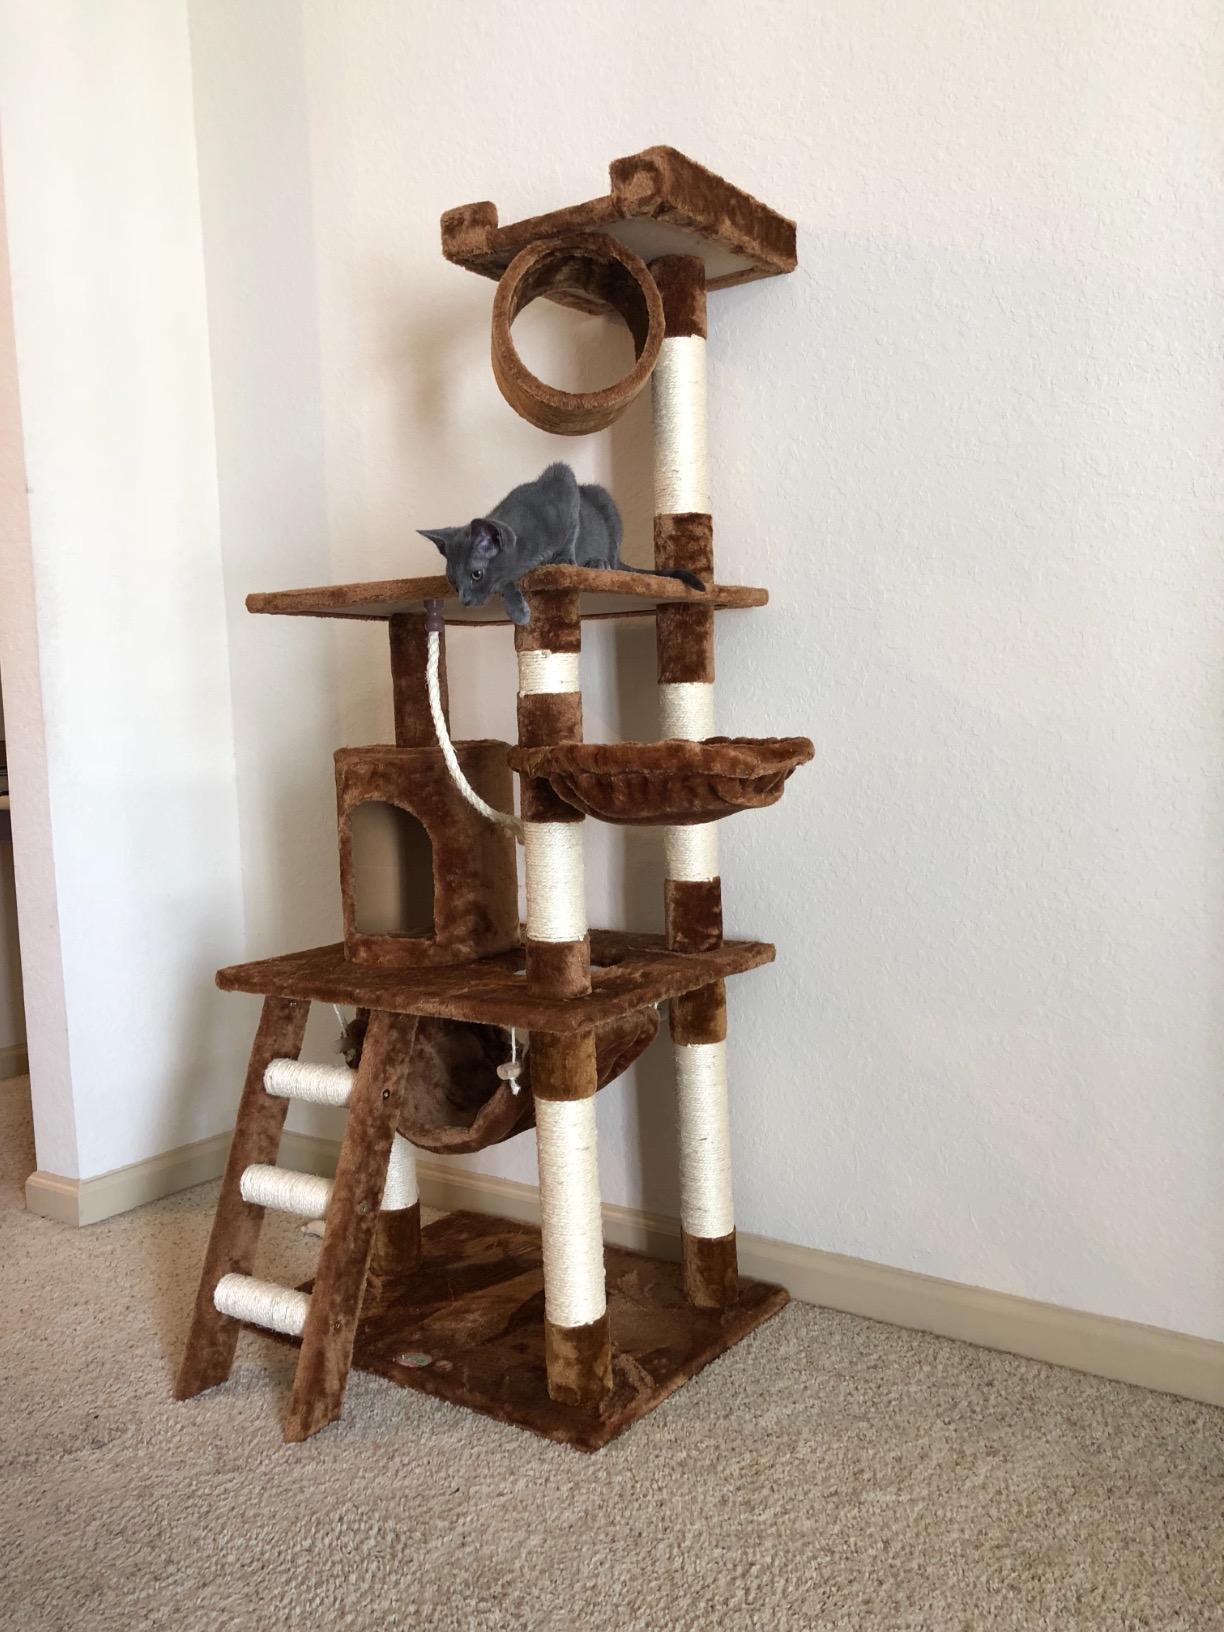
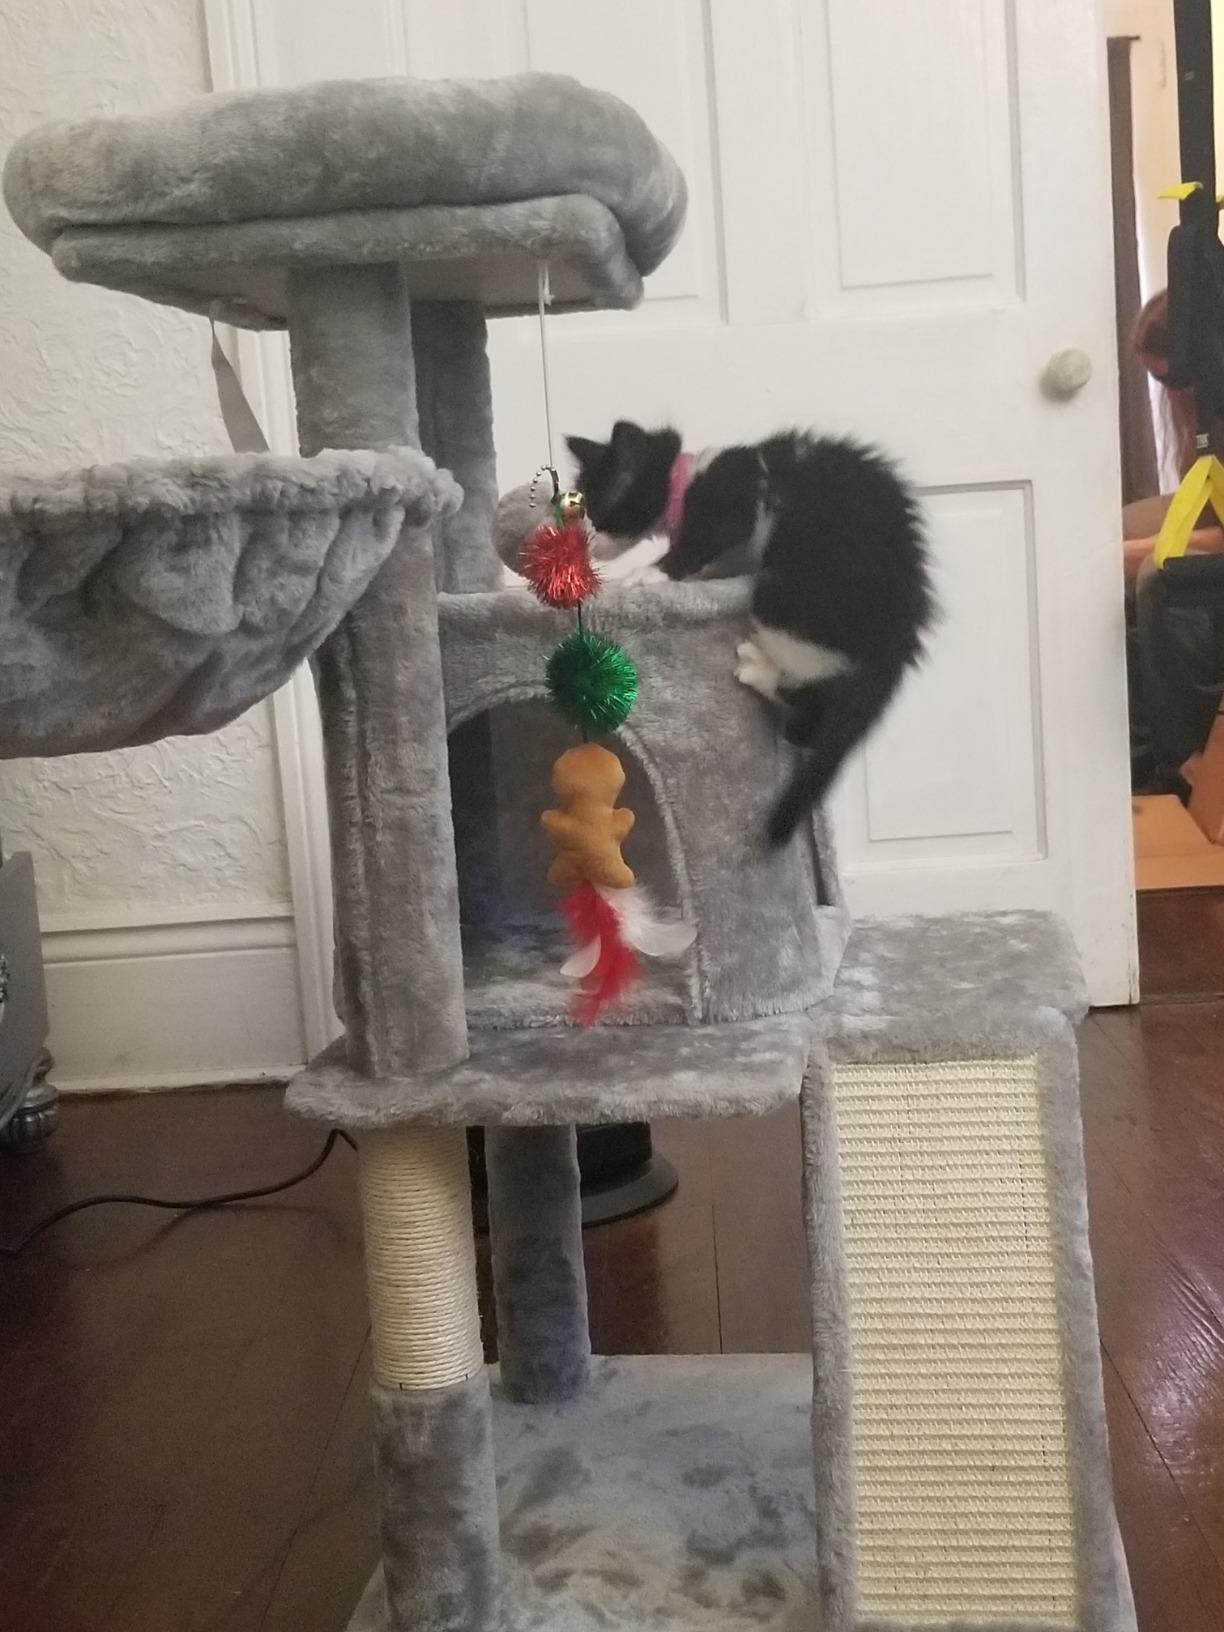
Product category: items_cat tree
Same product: no